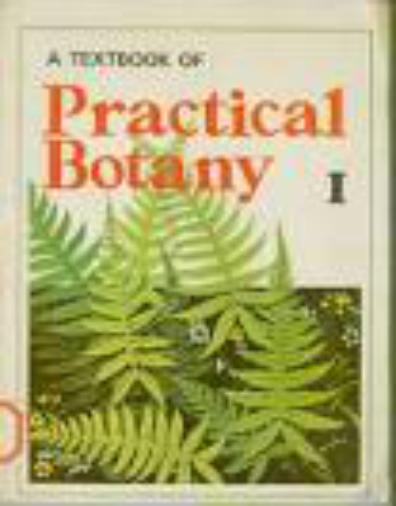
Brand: Botany
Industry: Others